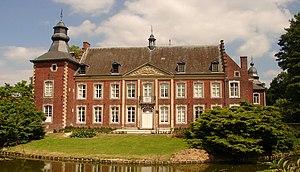
Hoepertingen est une section de la ville belge de Looz située en Région flamande dans la province de Limbourg.
Cette page regroupe une partie des monuments classés de la ville de Looz.